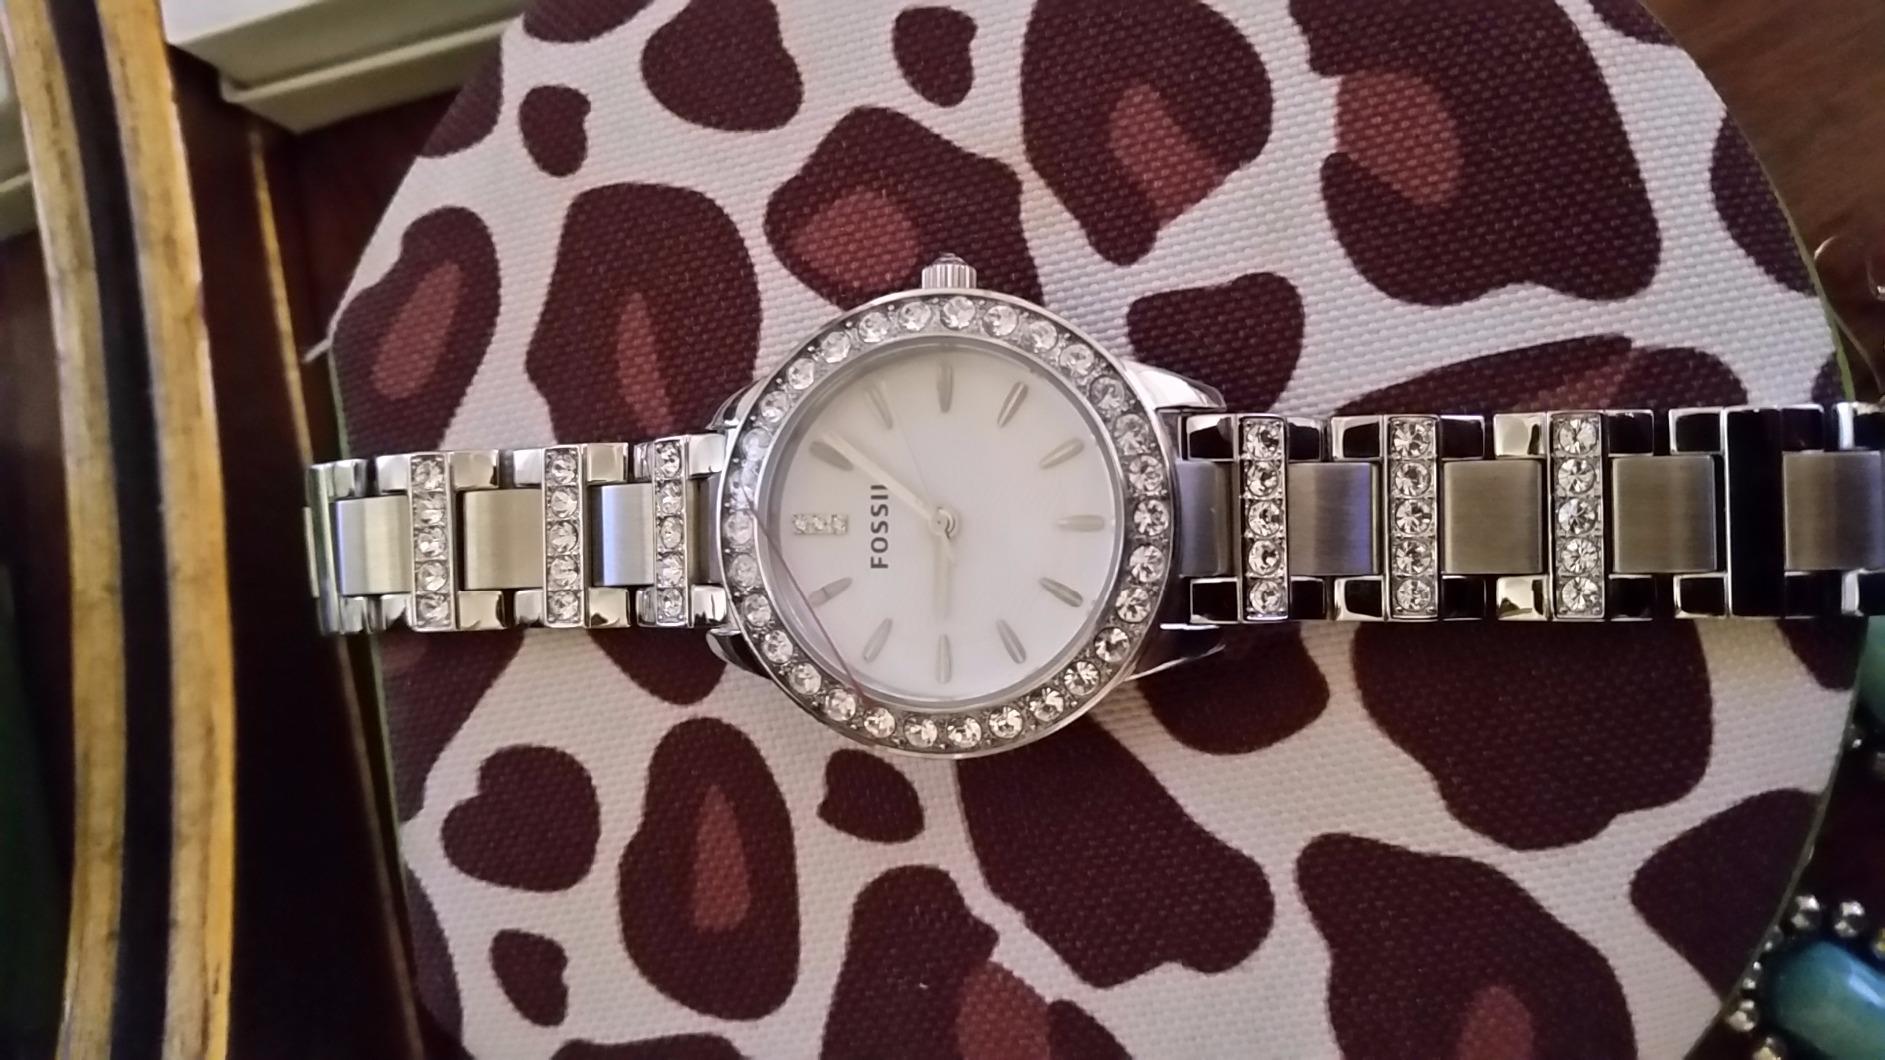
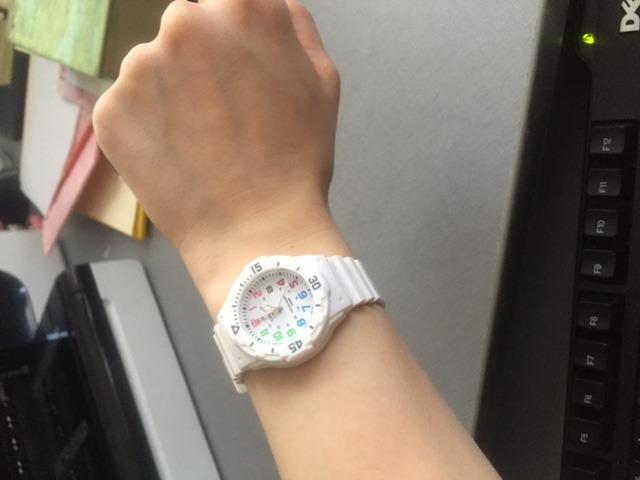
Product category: accessories_watch
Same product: no